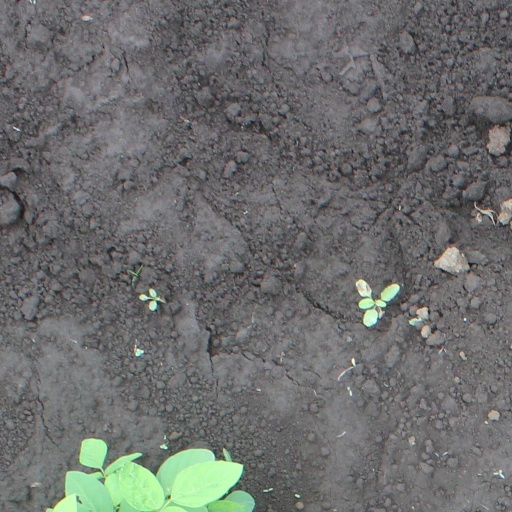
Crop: soybean